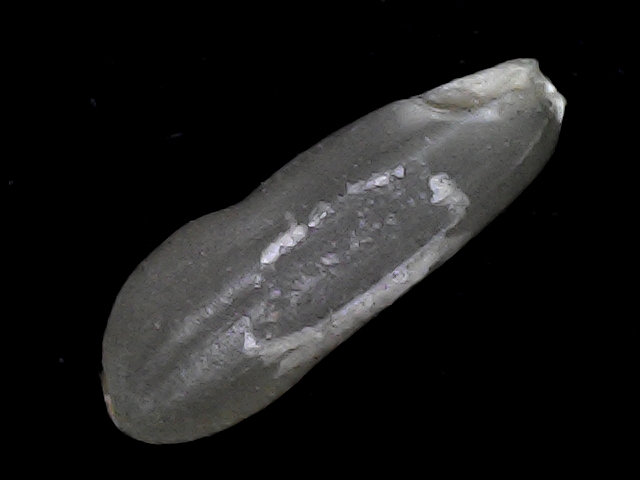
Rice variety: BD52